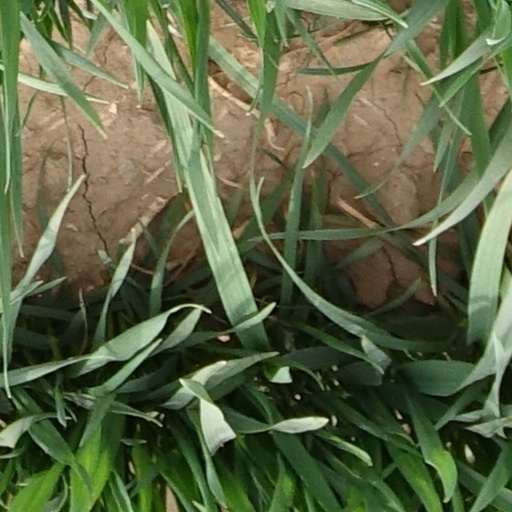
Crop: wheat